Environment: lab
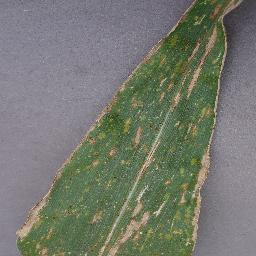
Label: gray_leaf_spot